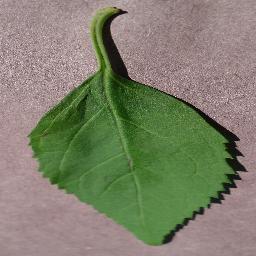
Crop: cherry
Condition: (including_sour)_healthy